Paul Harris (actor)

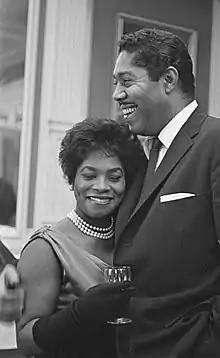
Paul Harris and Martha Flower (1959)

Paul Harris (September 15, 1917 – August 25, 1985) was an American actor. He had roles in films such as "All Night Long", "Across 110th Street", "The Slams", and "Truck Turner".